Gwanggaeto, The Great Conqueror

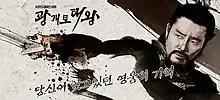

Gwanggaeto, The Great Conqueror, also known as King Gwanggaeto the Great, is a historical drama based on the life of the nineteenth monarch of Goguryeo, Gwanggaeto the Great. The drama was based on two sources, "Gwanggaeto the Great" by Jeong Jip, and "Great Conquests of Gwanggaeto" by Hyeong Minu.